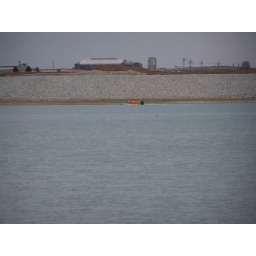
boat in the water 012